John Darley (bishop)

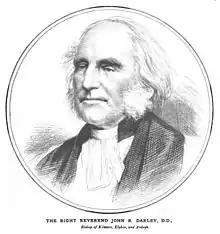

John Richard Darley (1799 – 1884), a "man who laboured strenuously to awaken and sustain the practical interest of the clergy and laity", was a 19th-century Irish Anglican bishop.